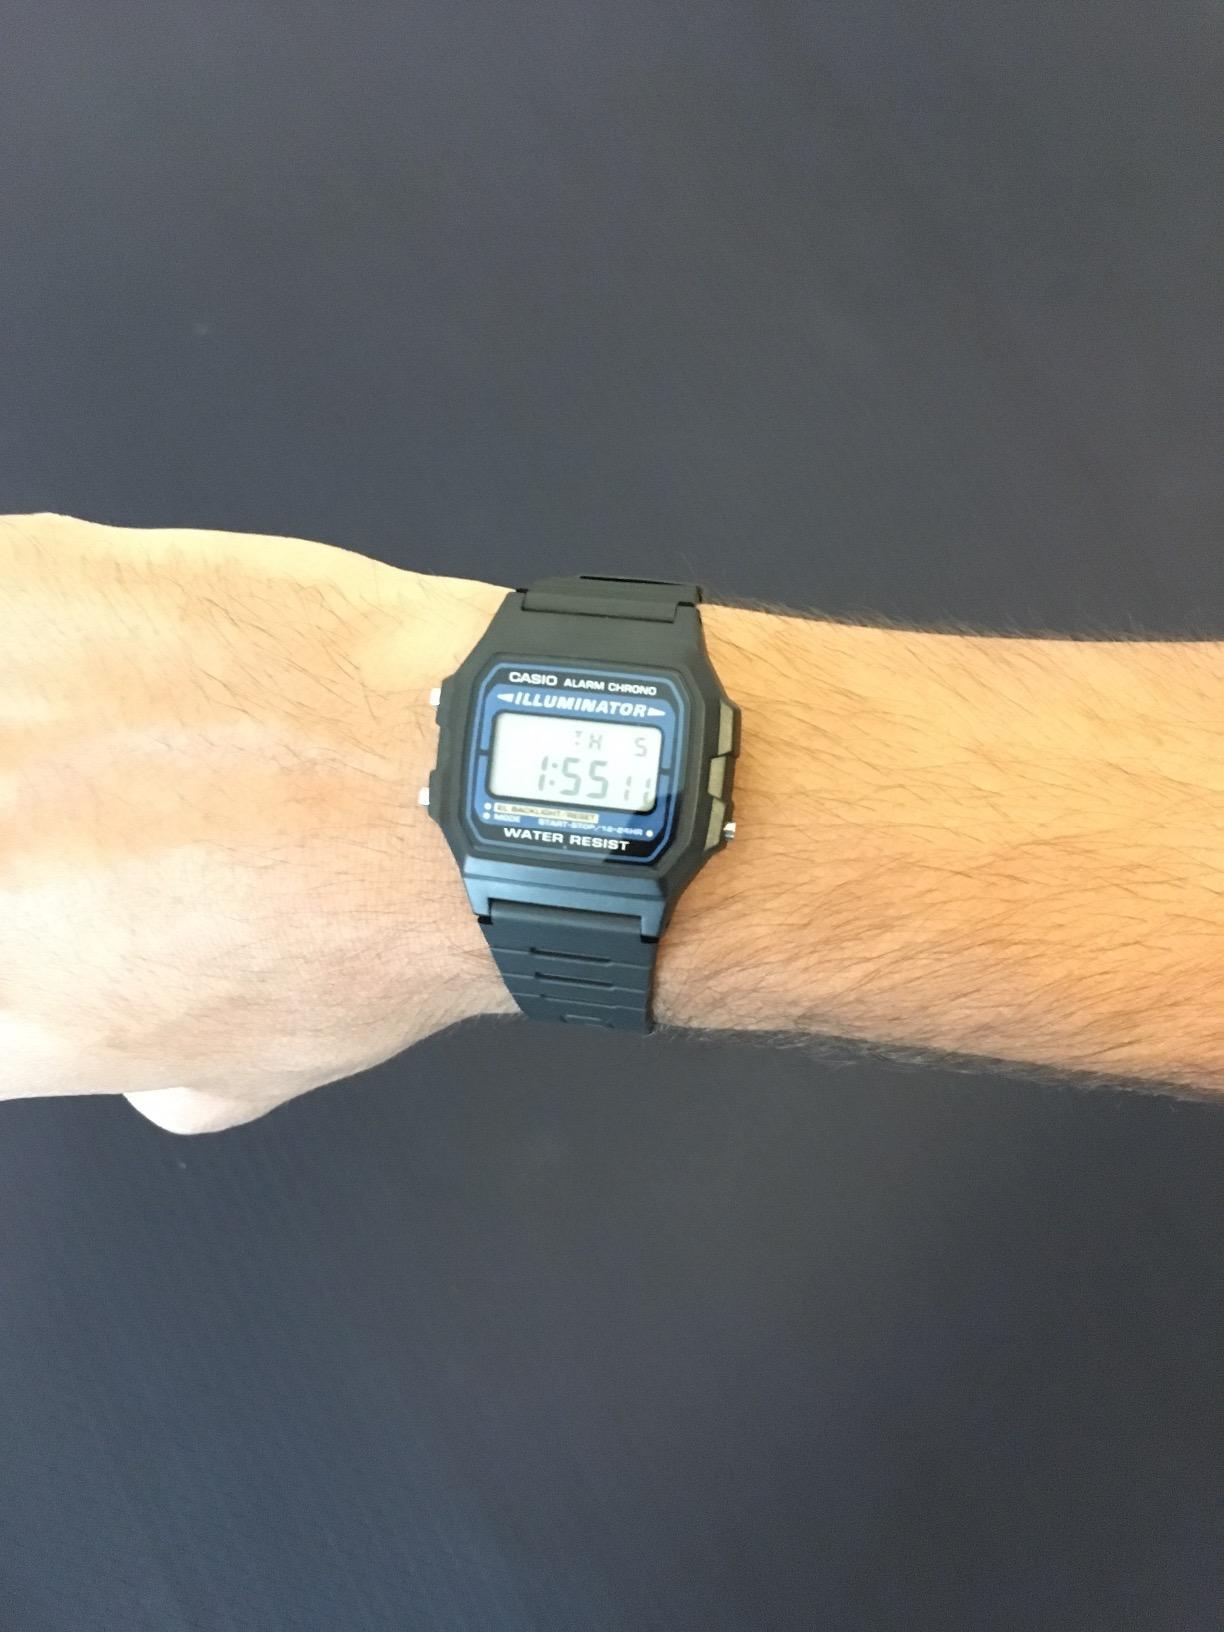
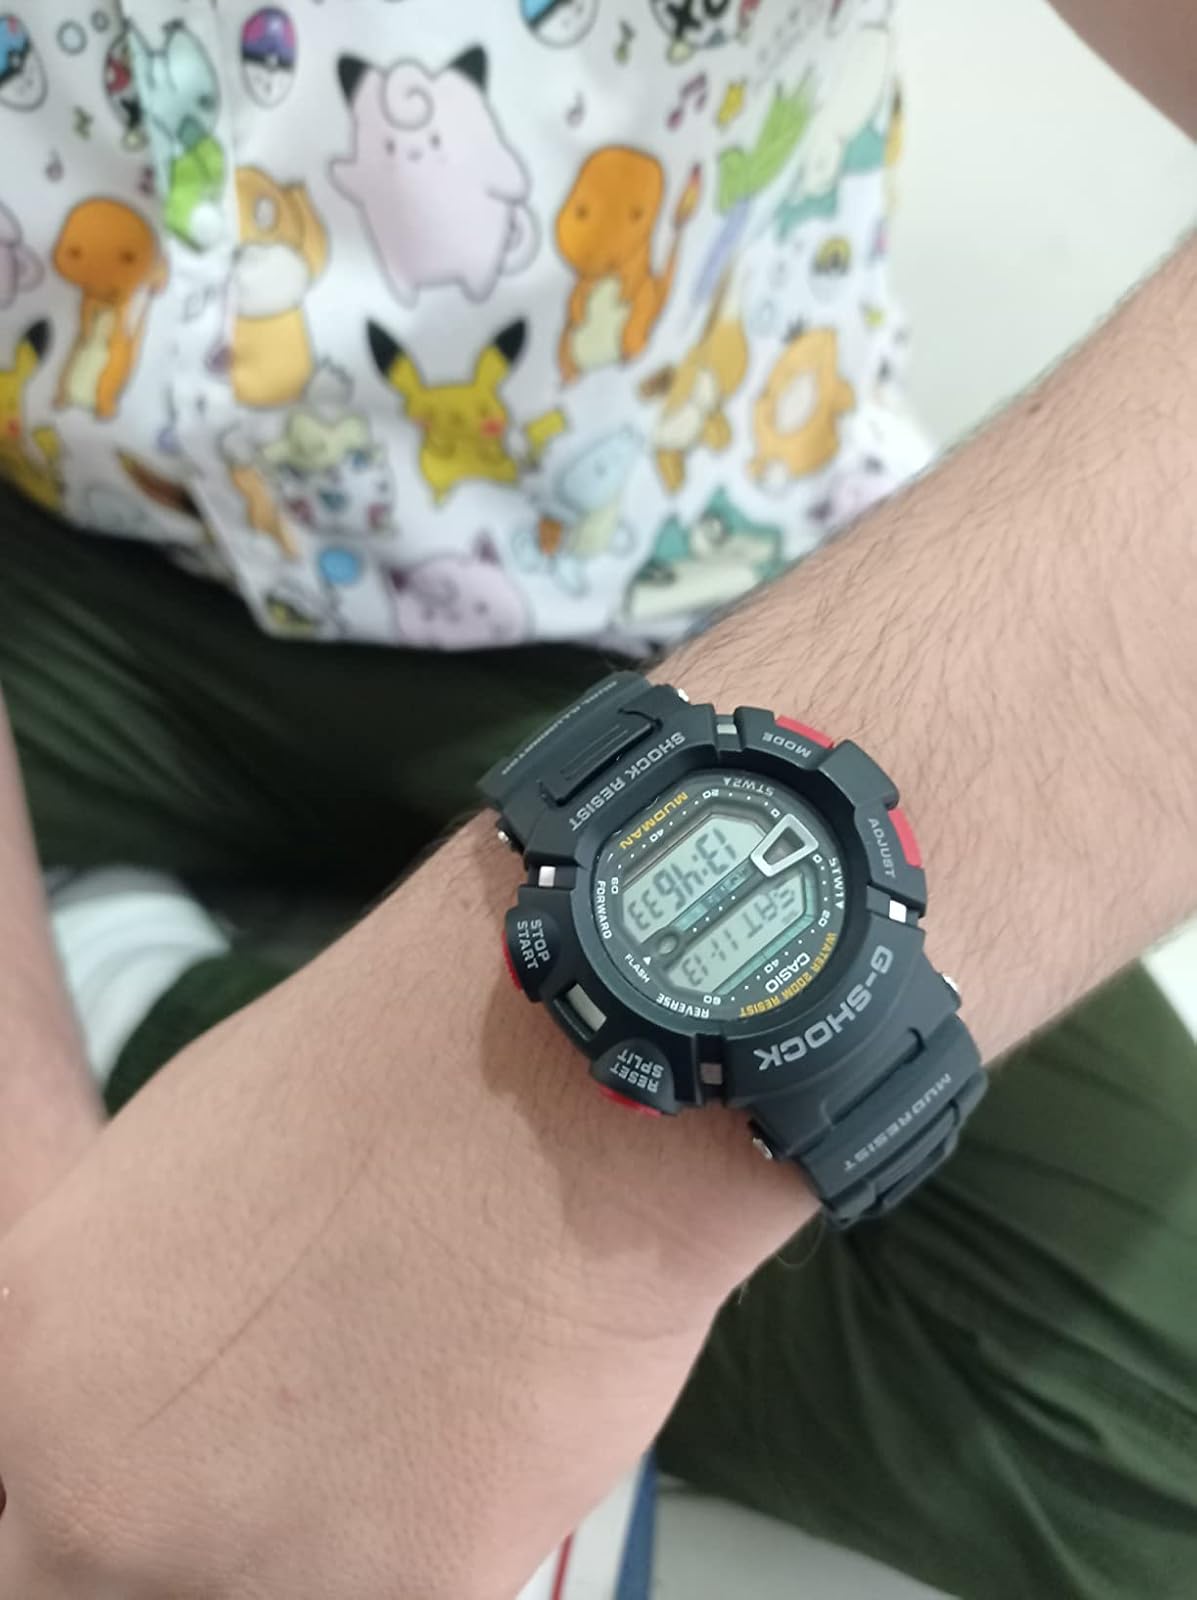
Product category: accessories_watch
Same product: no